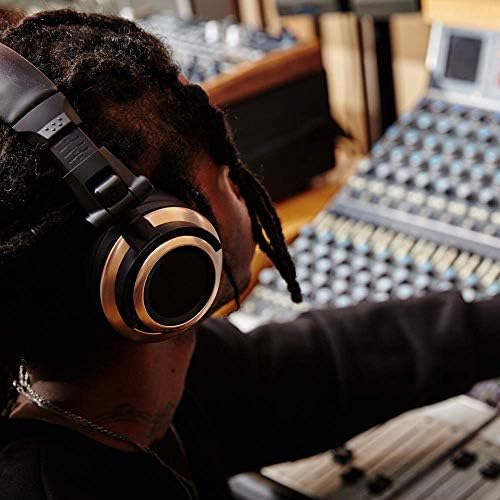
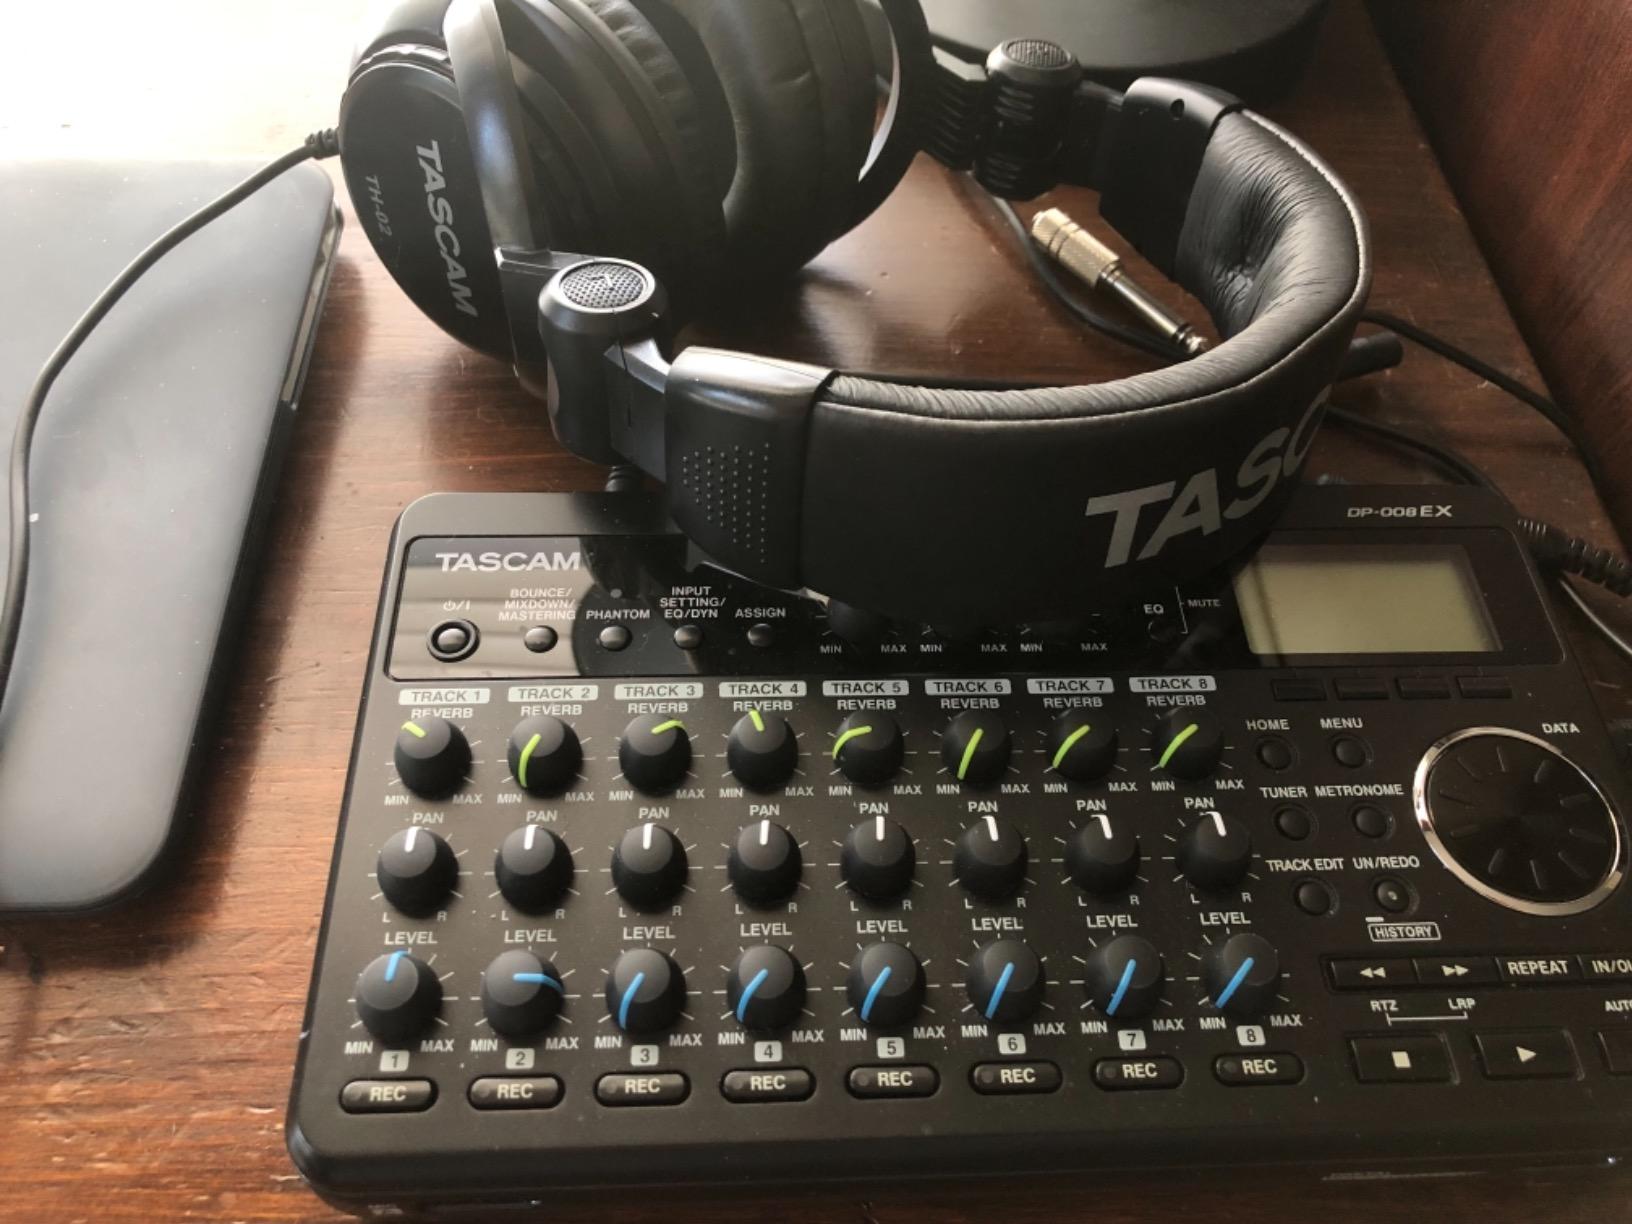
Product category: headphones
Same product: no